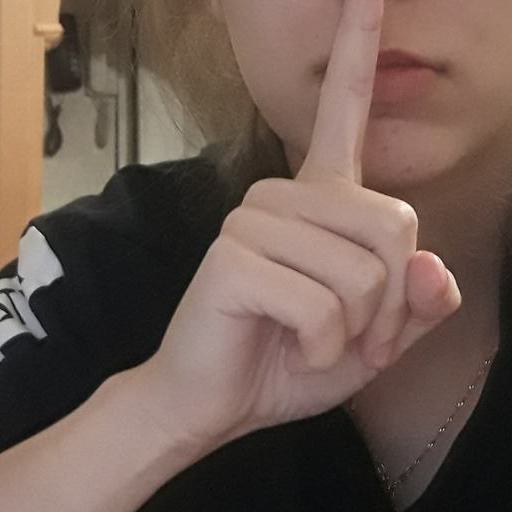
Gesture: mute